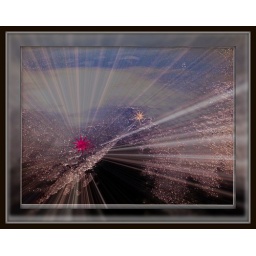
sky over empty field in area; caught the vapor trail of plane flying NW in Michigan